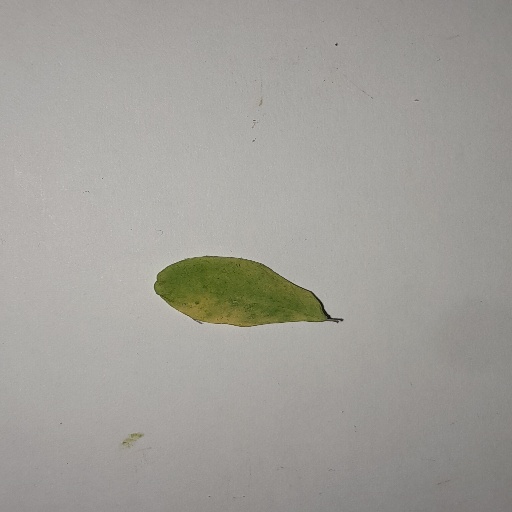
Species: Sojina
Leaf condition: Yellow Leaf